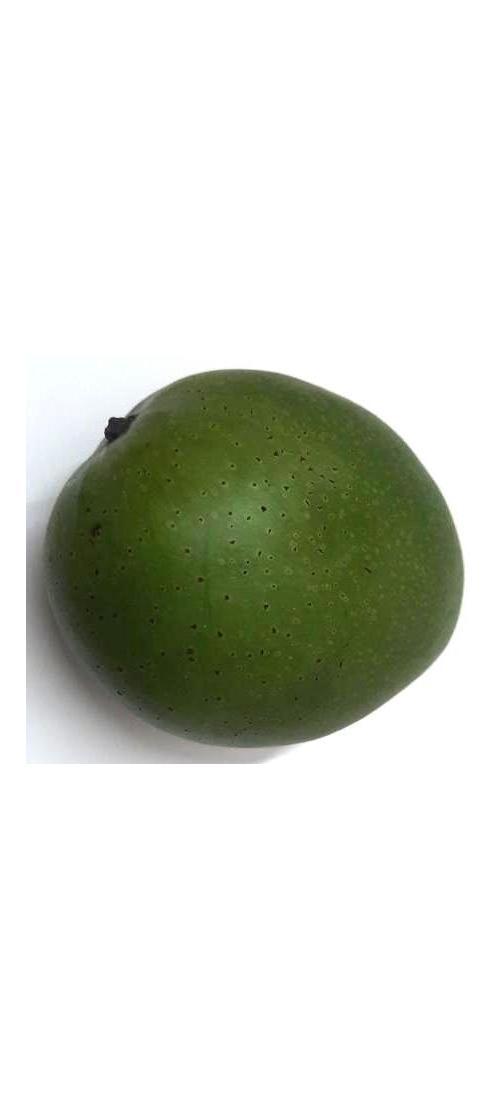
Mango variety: Ashshina Zhinuk